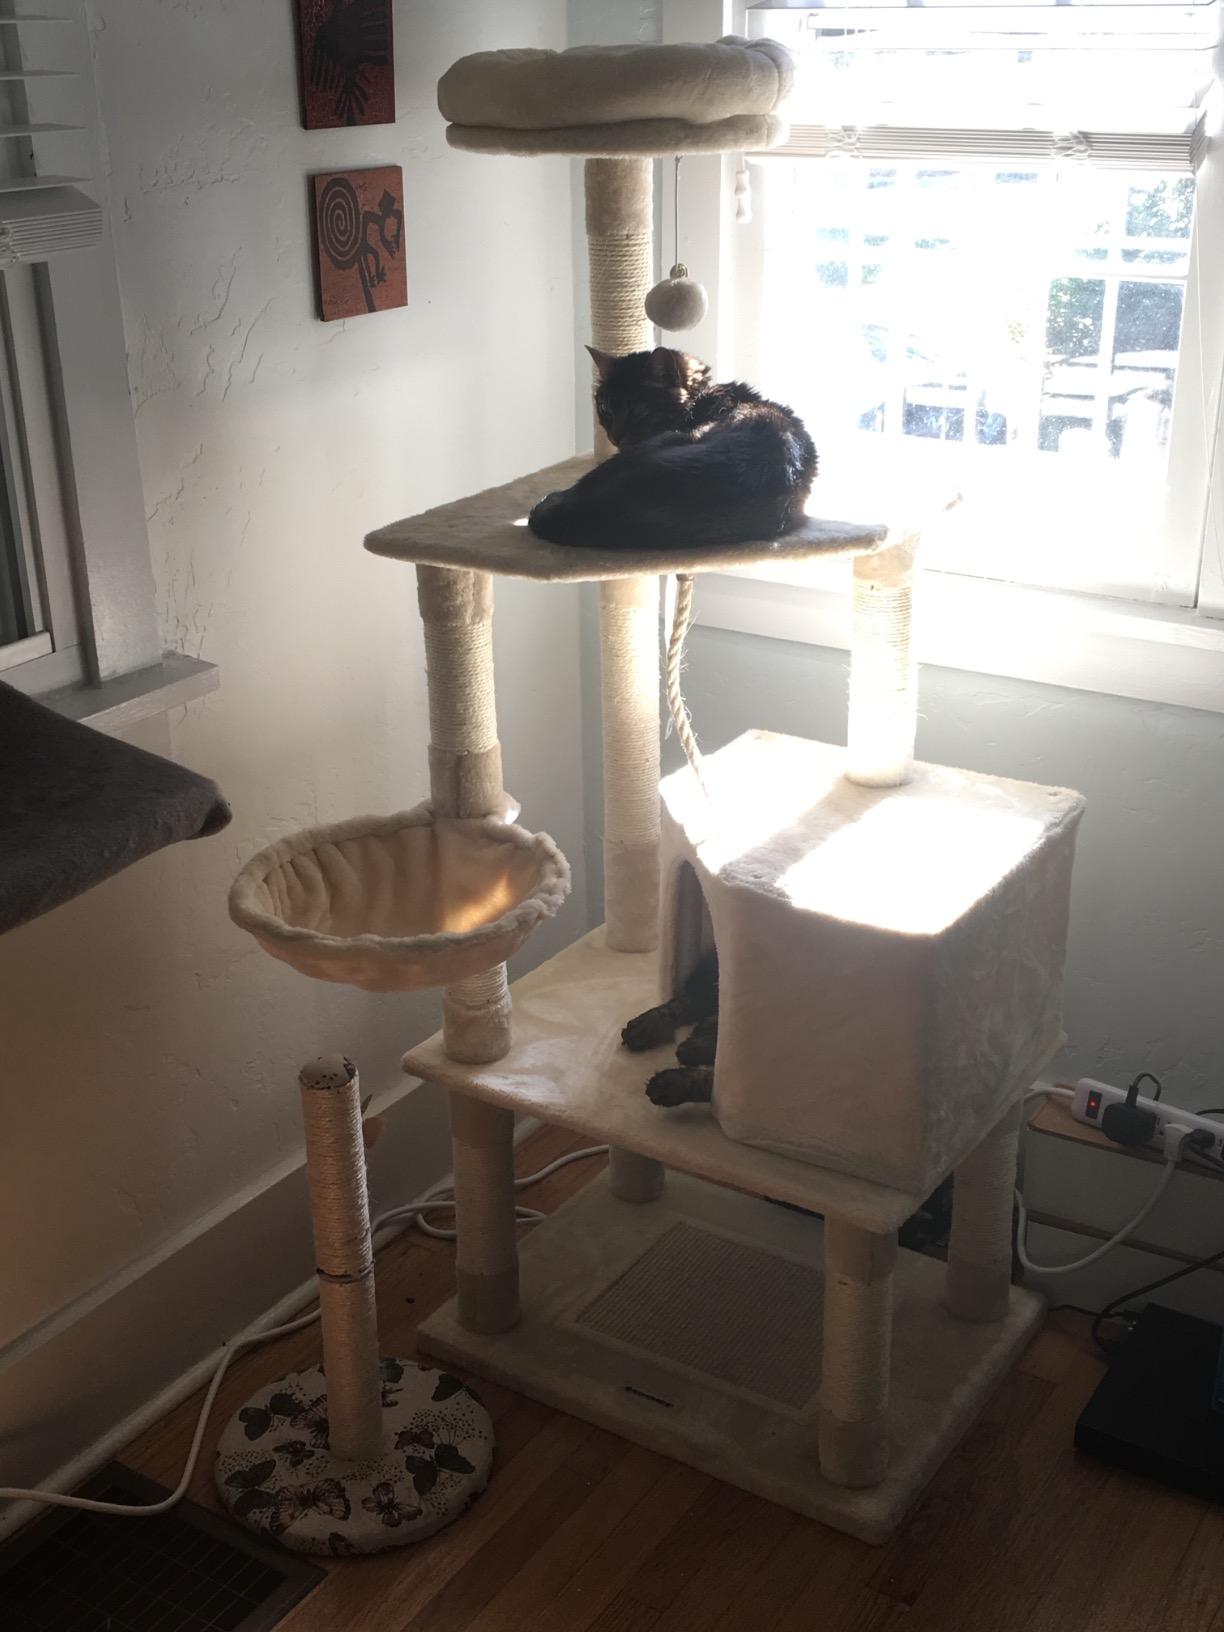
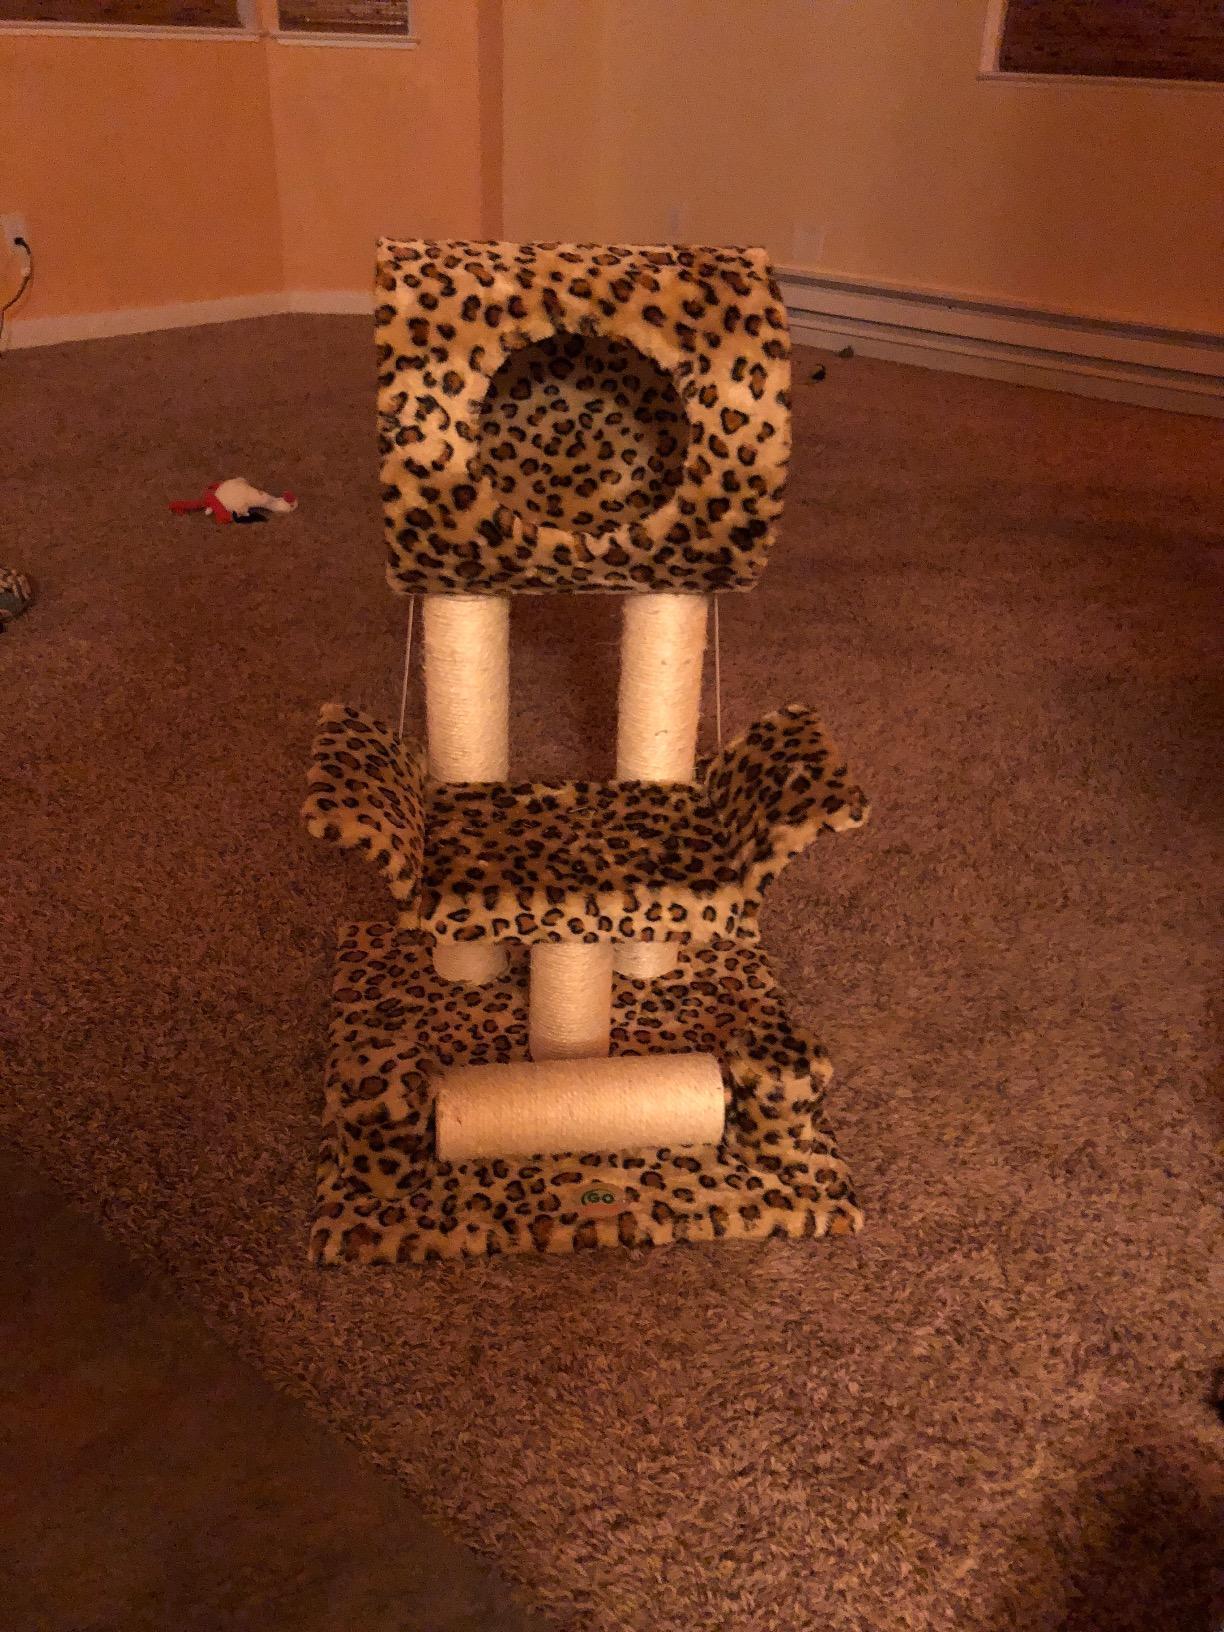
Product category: items_cat tree
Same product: no